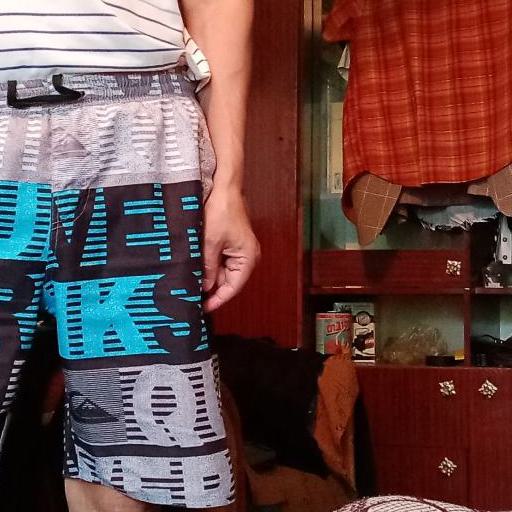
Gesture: no_gesture